Architectural light shelf

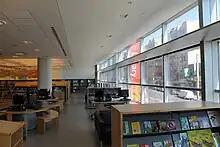
Curtain wall and light shelf, in the second-floor children's library of Bronx Library Center

A light shelf is a horizontal surface that reflects daylight deep into a building. Light shelves are placed above eye-level and have high-reflectance upper surfaces, which reflect daylight onto the ceiling and deeper into the space.